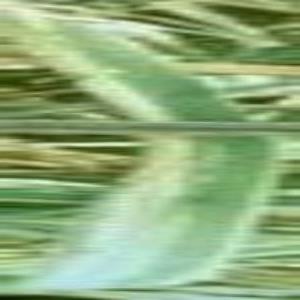
Disease: Bacterialblight